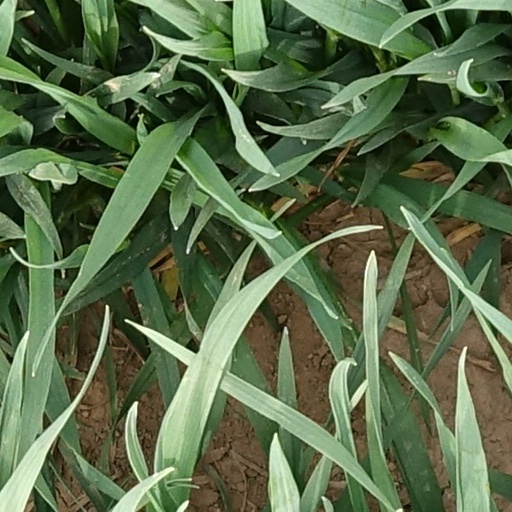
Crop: wheat